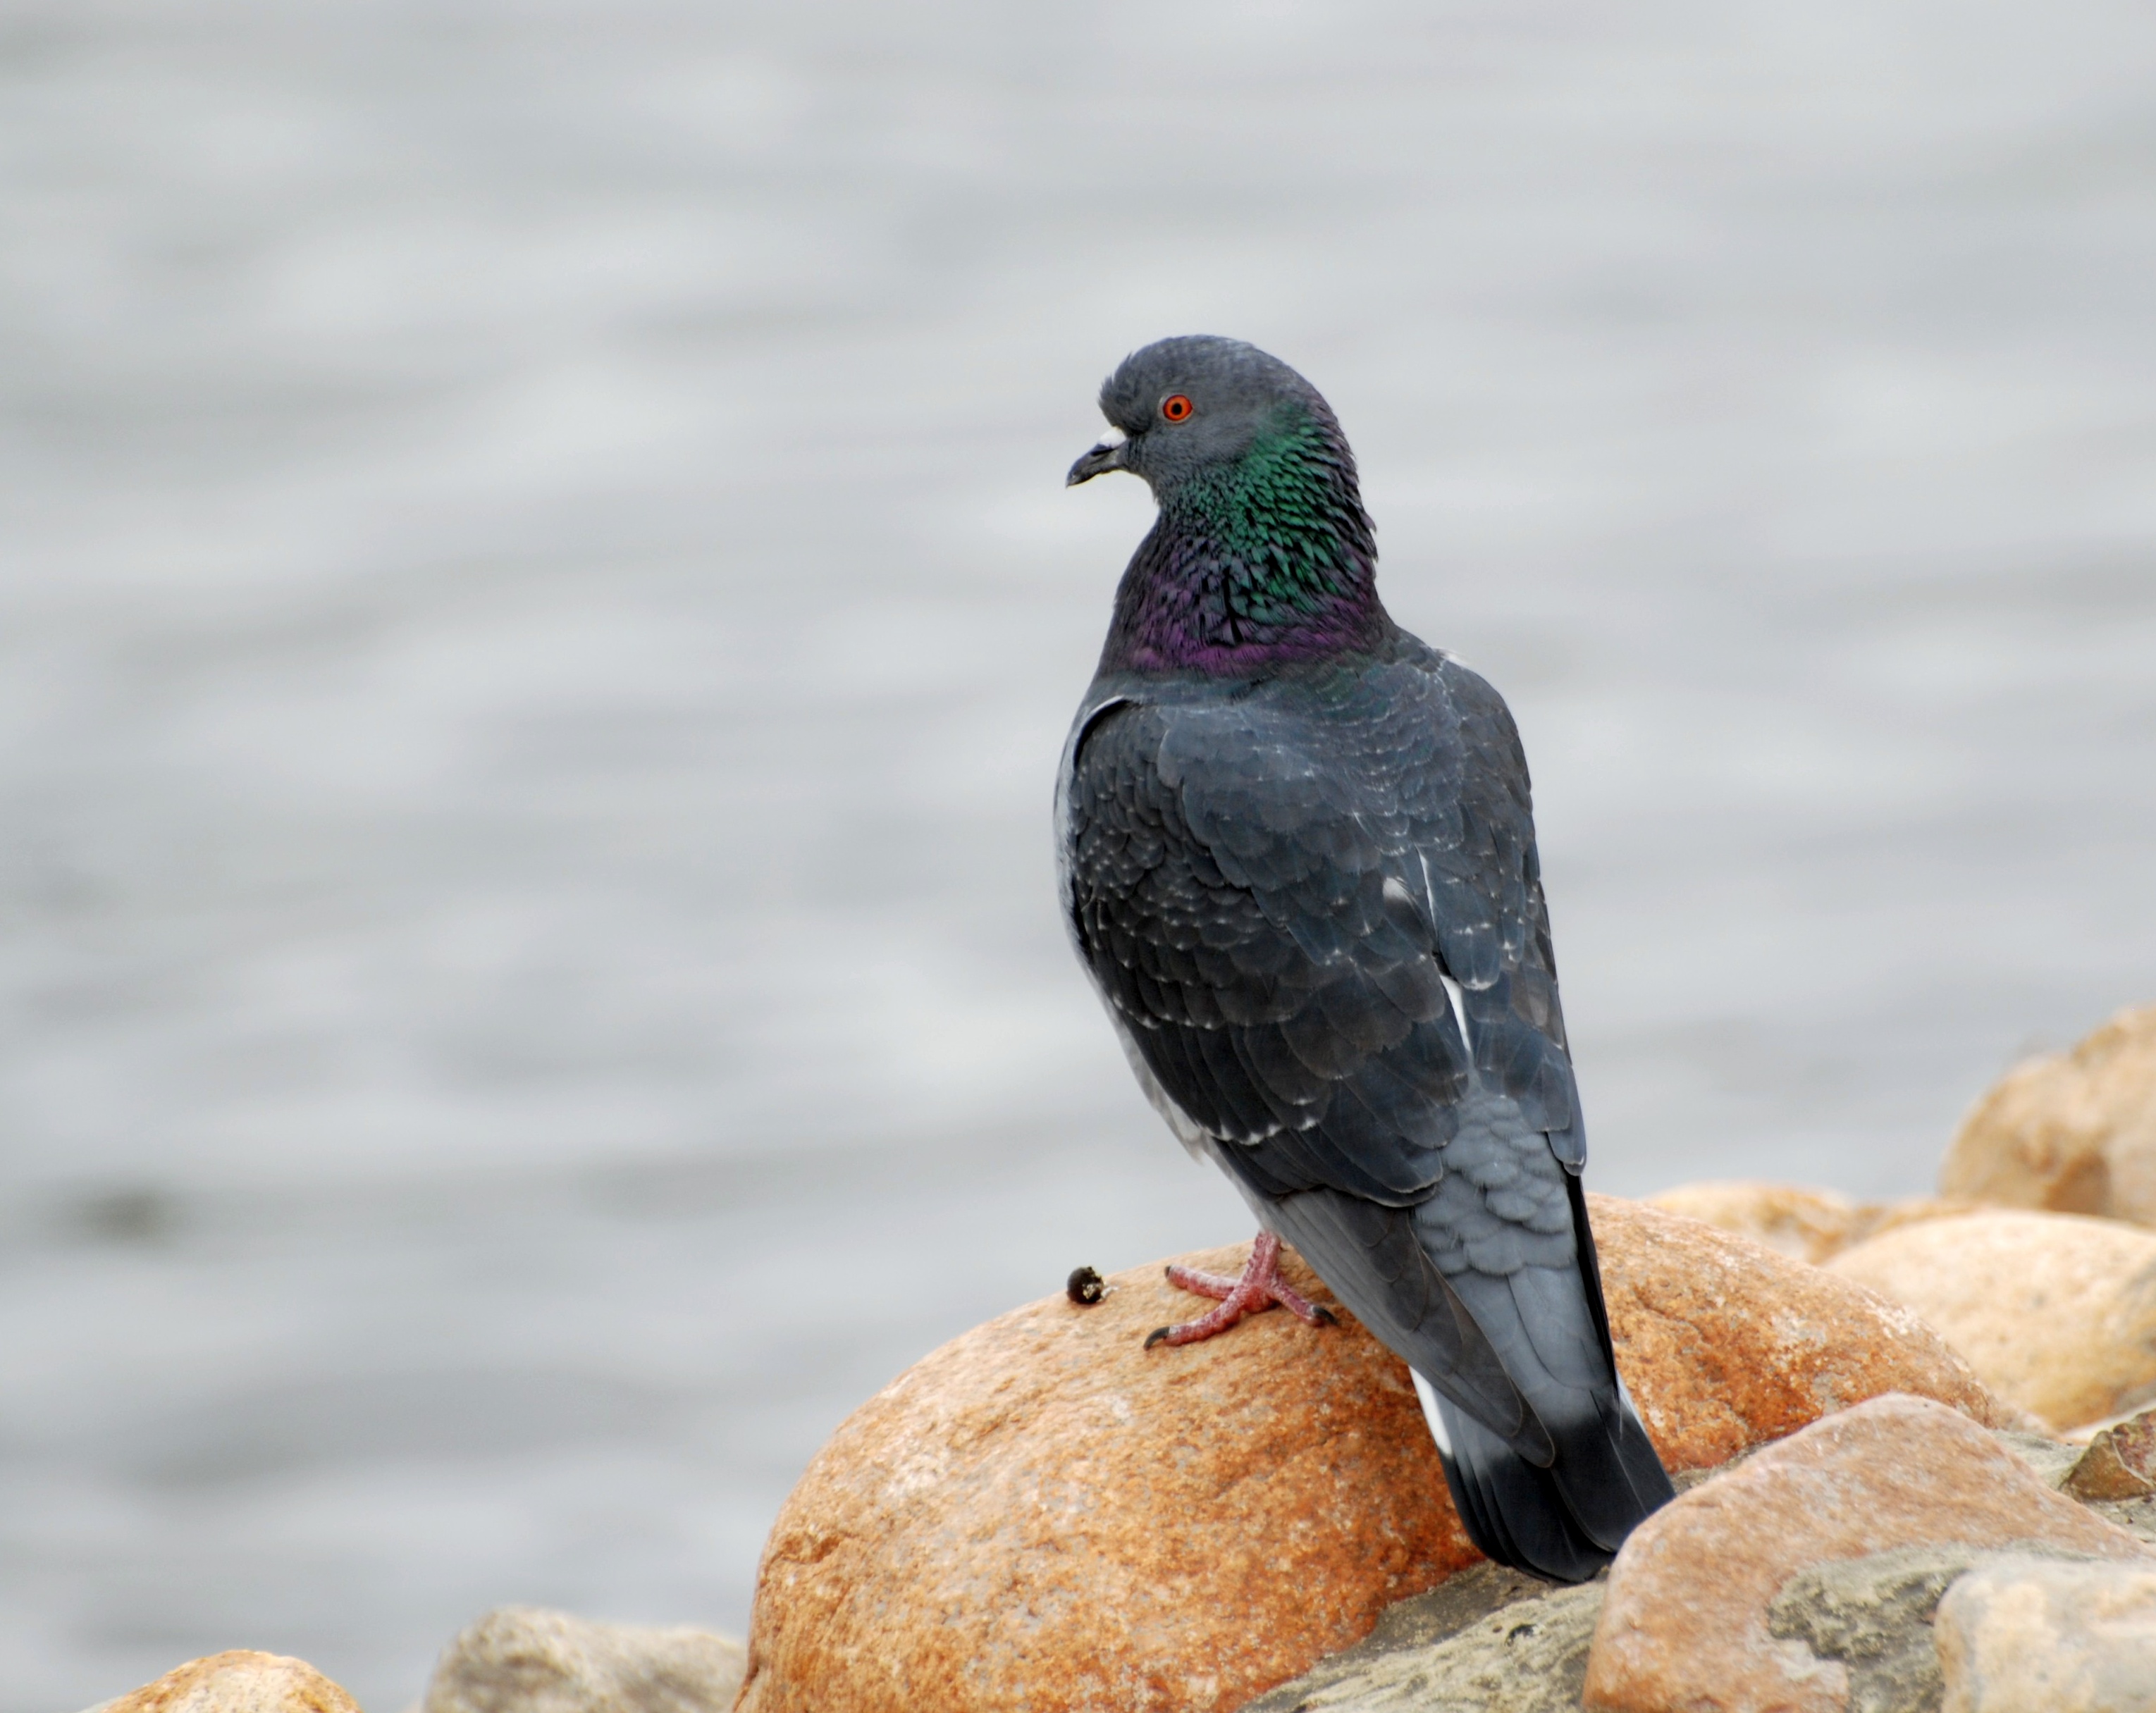
bird, wildlife, beak, nikon, fauna, cool image, vertebrate, moscow, russia, d80, moskau, nikond80, moscou, kolomenskoye, pigeons and doves, stock dove